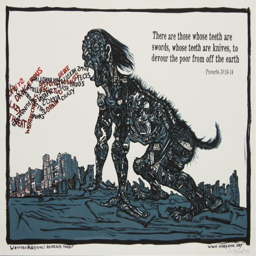
the print of the day !